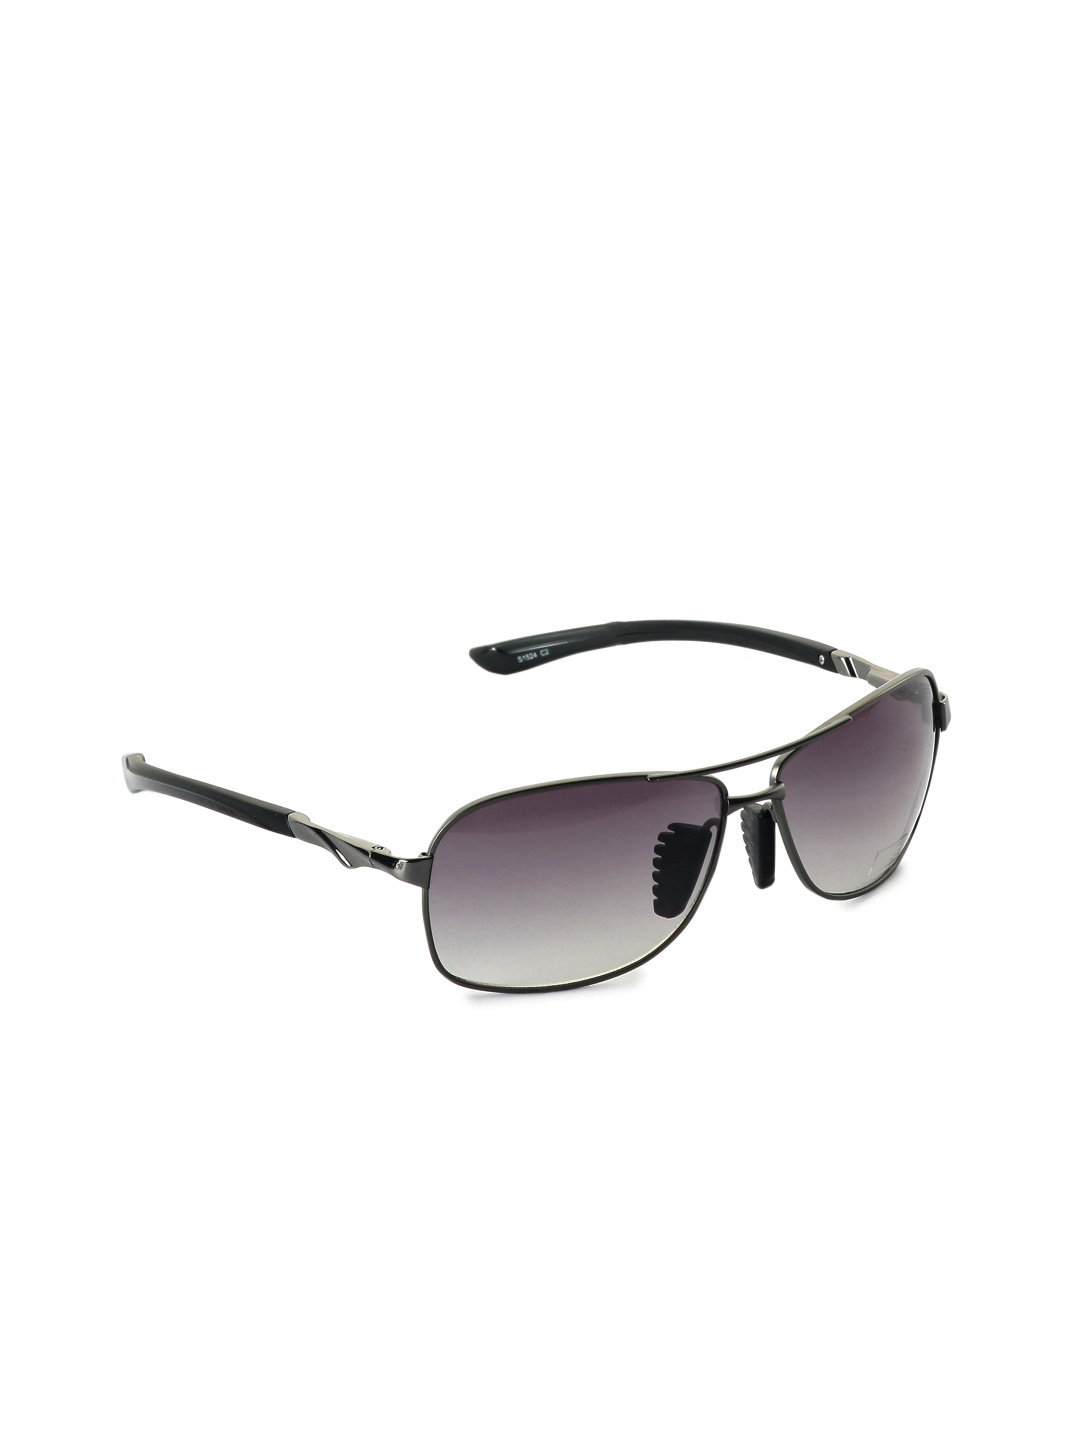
Idee Men Black Sunglasses
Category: Accessories / Eyewear / Sunglasses
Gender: Men
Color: Black
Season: Winter 2016
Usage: Casual